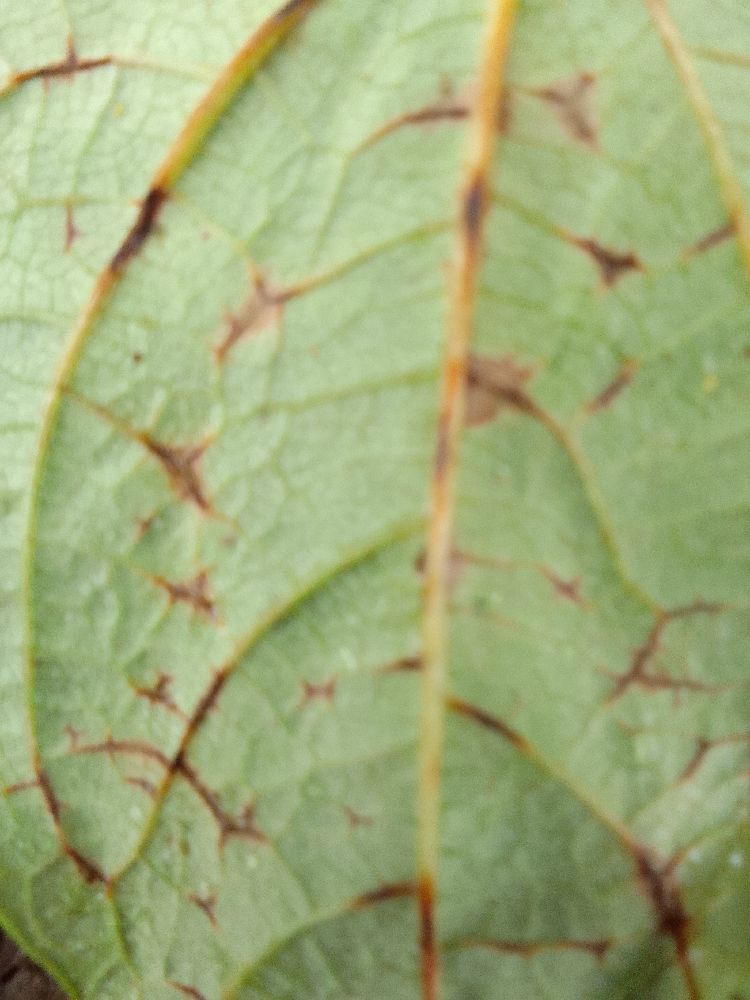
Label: anthracnose